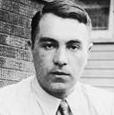
Age: 47